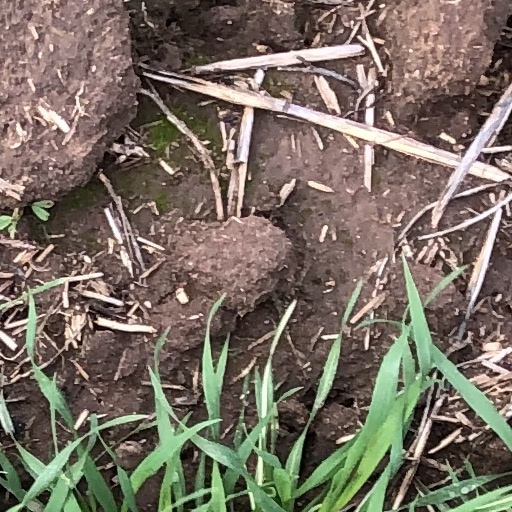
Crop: wheat